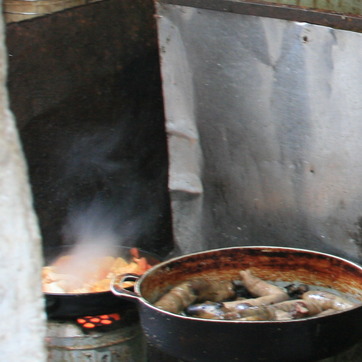
Material: metal